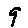
Label: 9